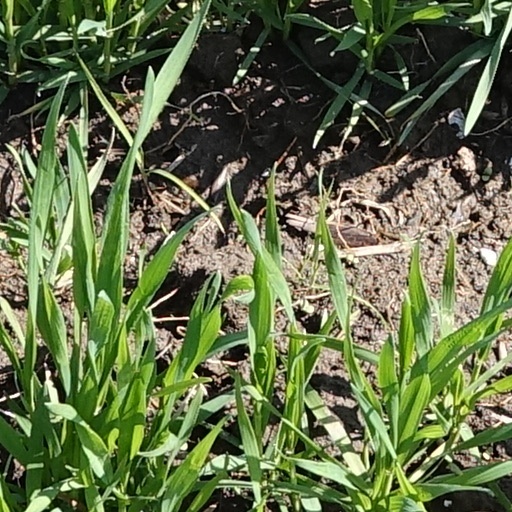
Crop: wheat